Shunet El Zebib

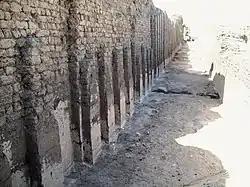
North-eastern wall with well preserved niches

Shunet El Zebib is made of hardened mudbricks. It consists of two rectangular surrounding walls, interlaced like a shoe box. The outer wall measures 137 × 77 m and is c. 5 m thick and 12 m high. The inner wall (perimeter wall) measures 123 × 56 m and is c. 3 m thick and 8 m high. The facade of the outer wall was niched, imitating a royal palace facade. The enclosure provides two entrances, one at the eastern corner, one at the northern corner. These entrances once consisted of massive, stone-made door jambs, the material of the door wings is unknown.